Friedrich Schiller

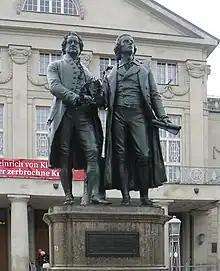
Photograph of a large bronze statue of two men standing hand-in-hand, side by side and facing forward. The statue is on a stone pedestal, which has a plaque that reads "Dem Dichterpaar/Goethe und Schiller/das Vaterland".

The city of Stuttgart erected in 1839 a statue in his memory on a square renamed Schillerplatz. A Schiller monument was unveiled on Berlin's Gendarmenmarkt in 1871.